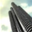
Label: skyscraper